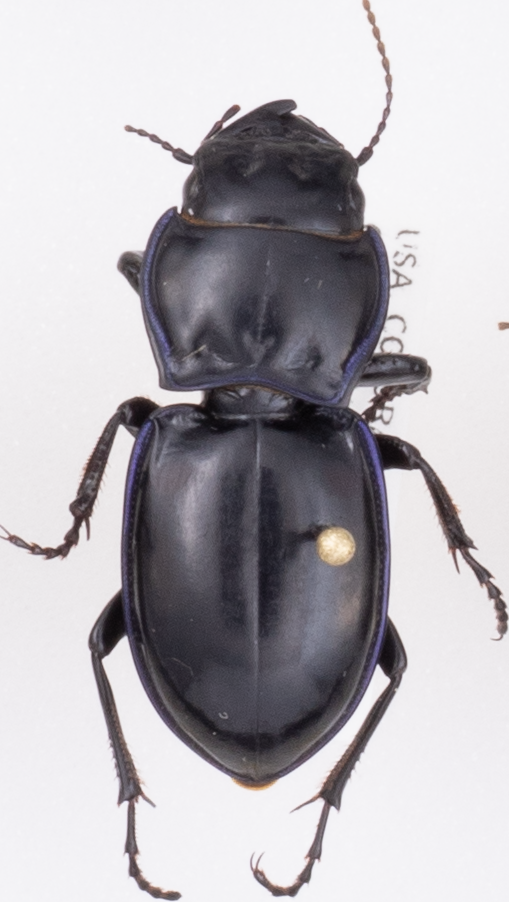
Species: Pasimachus elongatus
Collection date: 2018-07-19
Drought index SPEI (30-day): -0.9
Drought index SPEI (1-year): -0.1
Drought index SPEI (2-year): -0.46